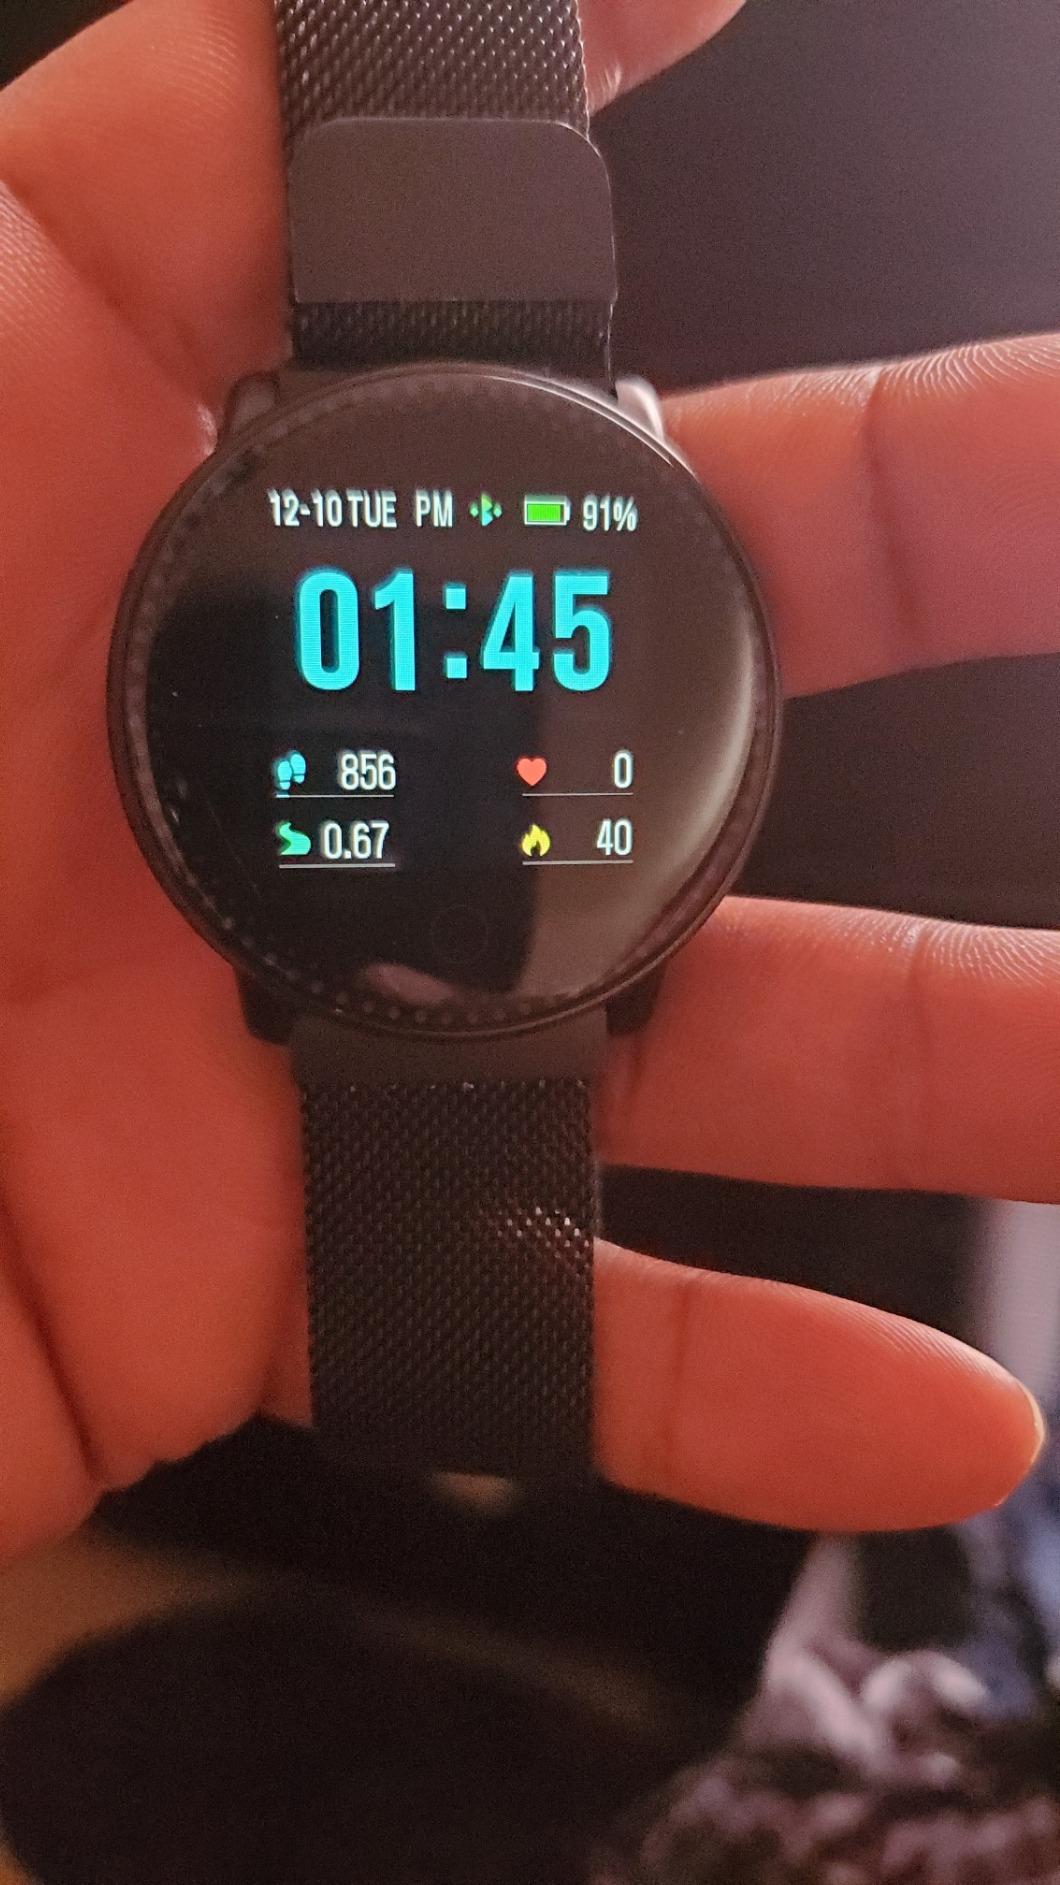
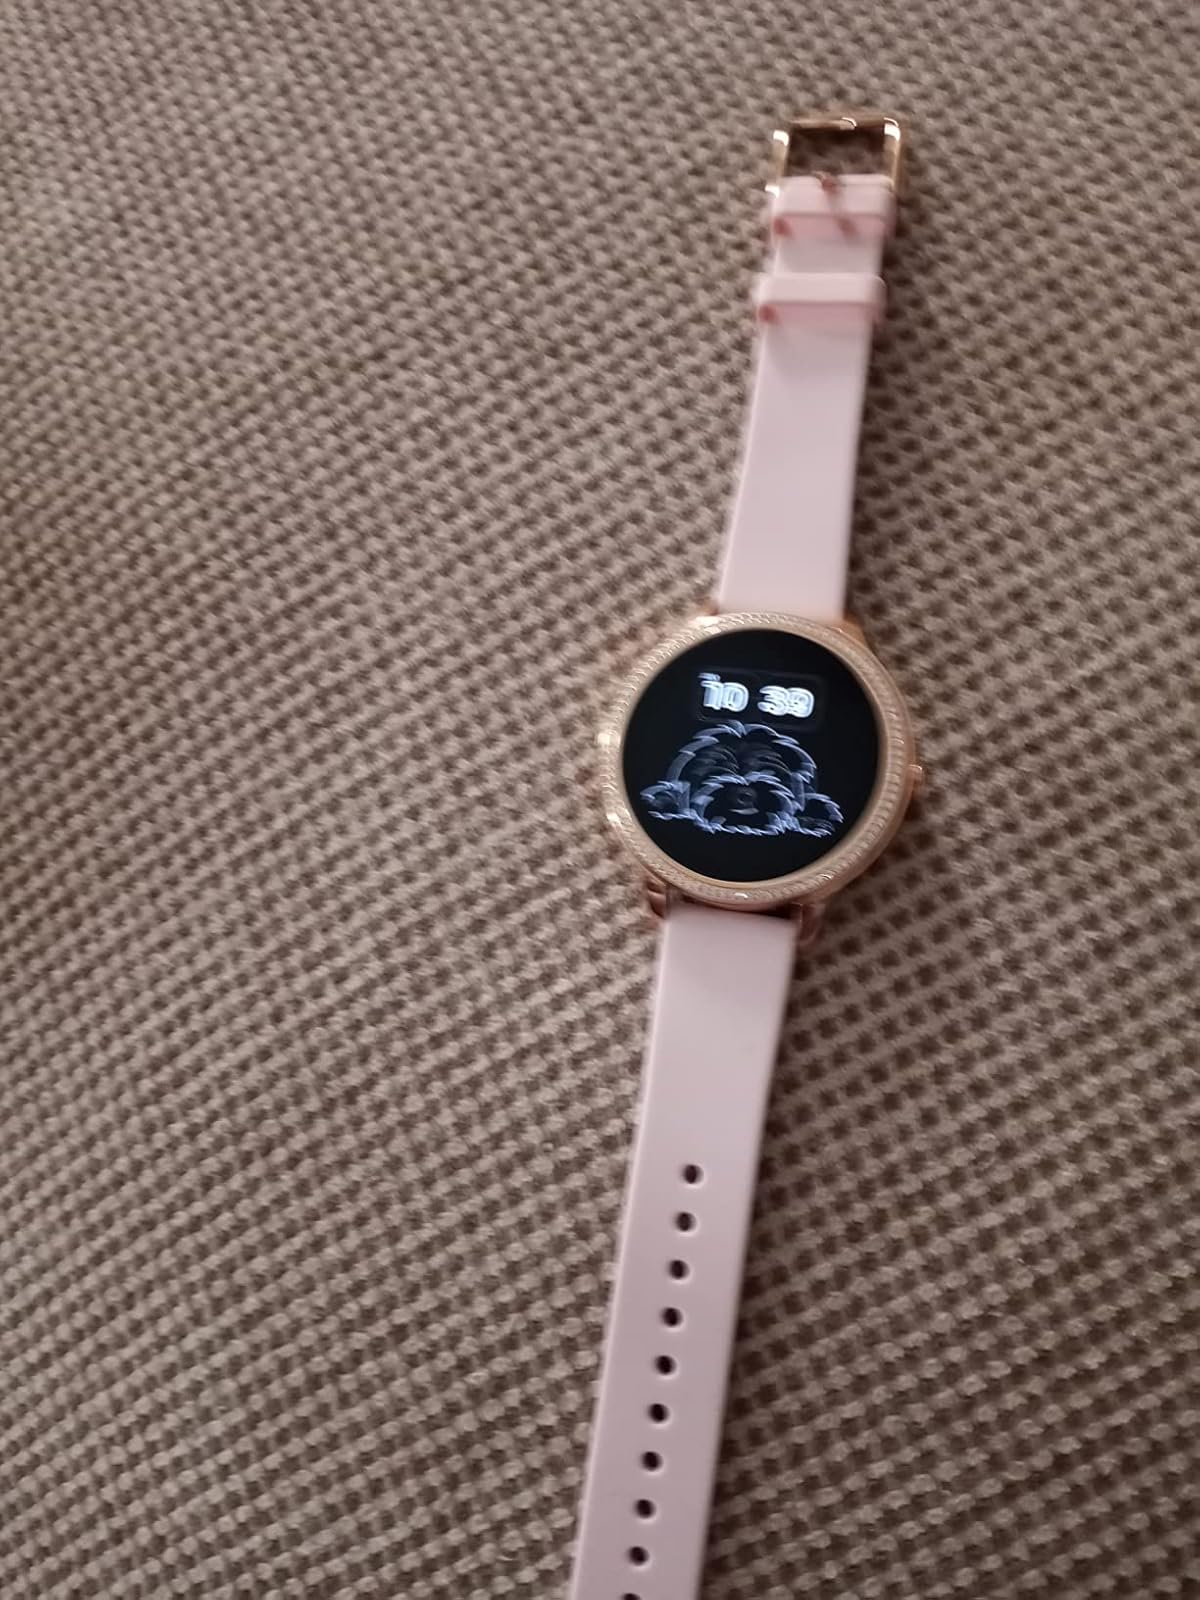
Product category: smartwatch
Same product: no